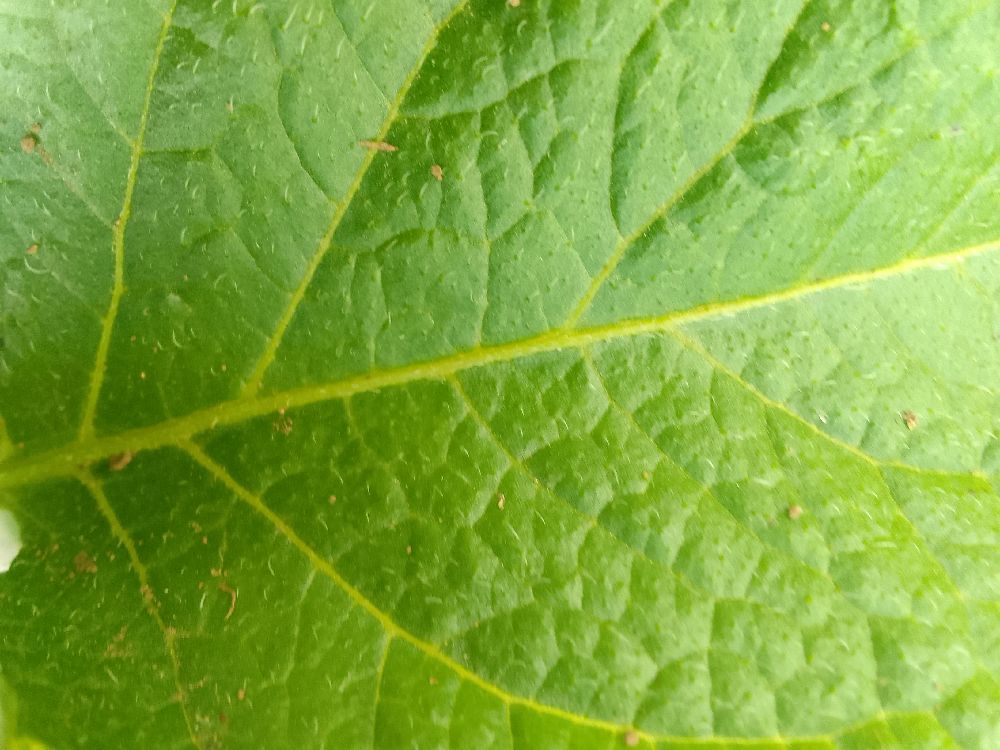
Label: Healthy